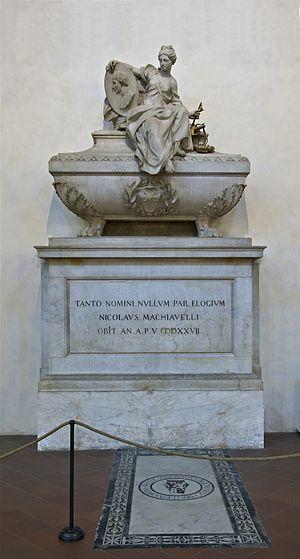
La tombe de Nicolas Machiavel dans la Basilique Santa Croce de Florence, Italie.